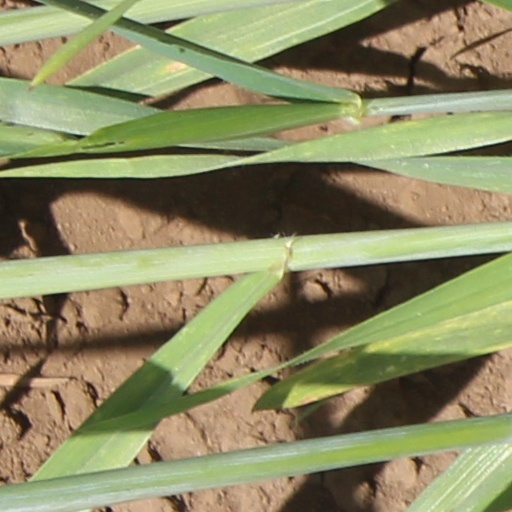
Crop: wheat